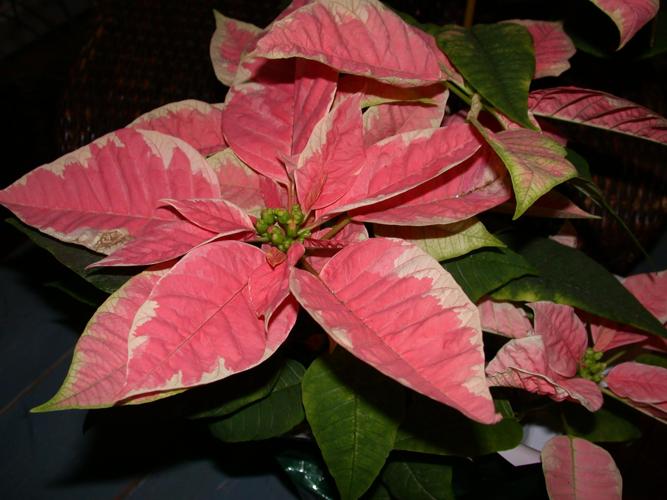
Label: poinsettia